Tandy 1000

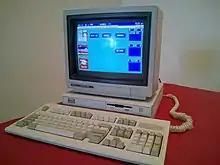
A Tandy 1000 RL running DeskMate (optional mouse not shown)

The Tandy 1000 RL/RLX/RSX are slim-line desktop home computers. They have a much more compact case, with at least 512 KB of memory pre-installed, smaller PS/2-style keyboard and mouse ports, and at least one ISA expansion slot. The RL-series and RSX include provisions for an internal hard disk drive, depending on the model: the RL-series features a built-in XT-IDE hard drive interface, while the RSX features an AT-compatible IDE interface. The keyboard connectors of the RL-series, while similar to and mechanically compatible with PS/2-style connectors, are not fully compatible with typical PS/2 keyboards, as the keyboard uses the XT keyboard protocol. The RSX, however, incorporates the AT keyboard protocol, making it the first 1000-series system to offer more complete compatibility with typical PS/2 keyboards, and AT keyboards using an adapter.